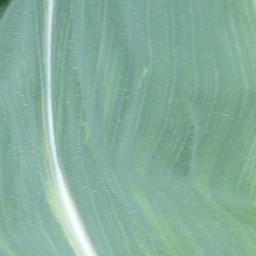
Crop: corn
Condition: (maize)_healthy